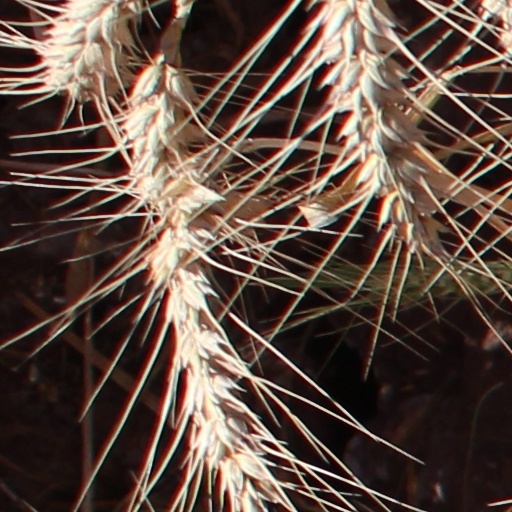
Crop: wheat